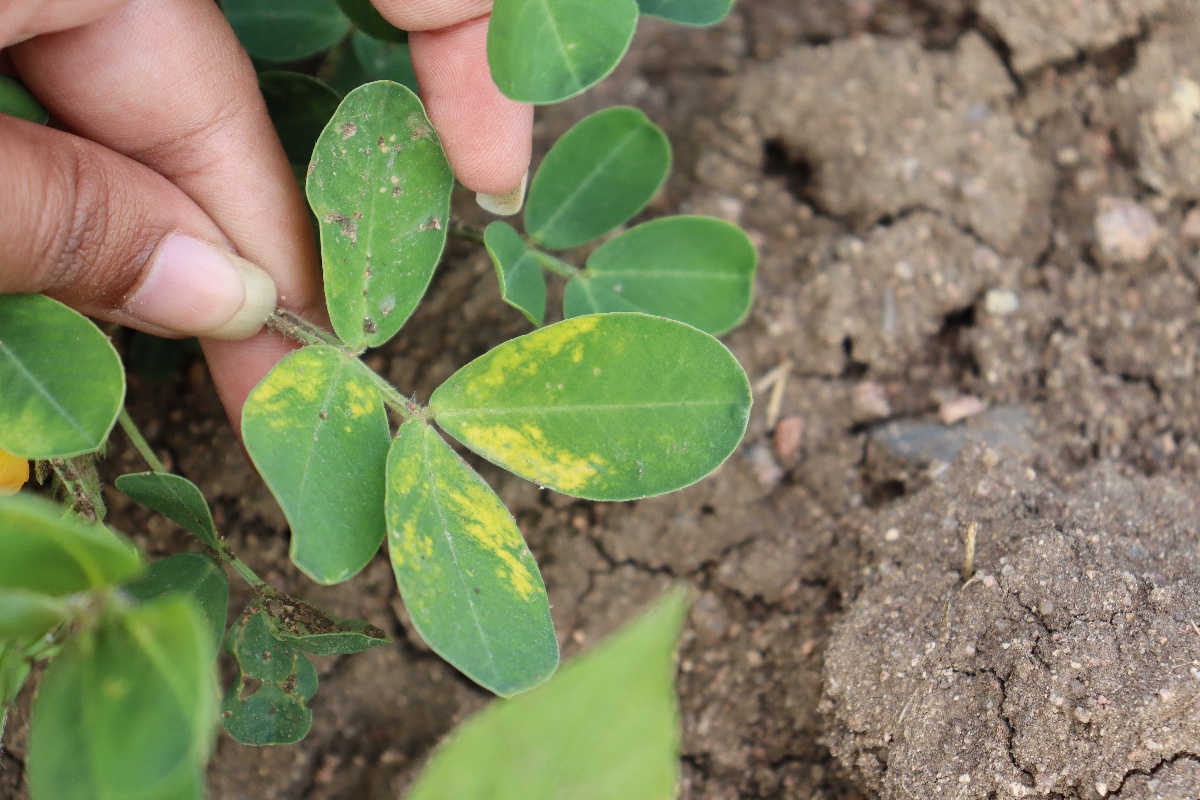
Label: nutrition deficiency